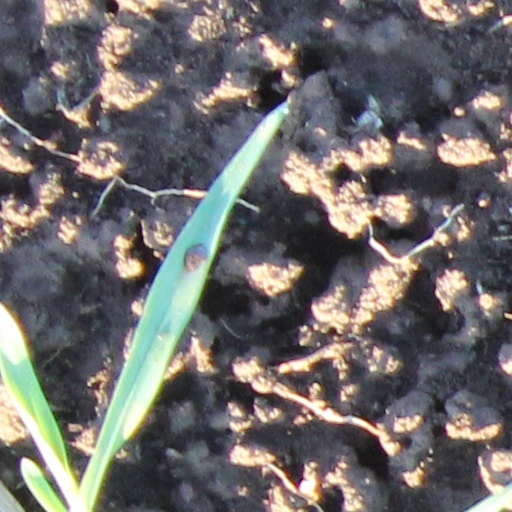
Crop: wheat